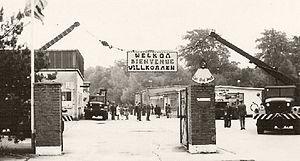
Camp Reine Astrid est le nom d'une ancienne caserne belge qui a été érigée après la Seconde Guerre mondiale par les forces occupantes belges en 1948 sur un territoire de 37 hectares à Propsteier Wald, un bois faisant partie des villes d'Eschweiler et de Stolberg dans l'ancien Landkreis d'Aix-la-Chapelle. Le nom officiel était quartier Reine Astrid en français et Kwartier Koningin Astrid en néerlandais – en hommage à la quatrième reine belge Astrid de Suède. Le caserne constituait alors une zone extraterritoriale. L'affectation de la caserne était le dépôt logistique et de munitions. La clôture qui entoure la caserne avait une longueur d'environ 10 km, enfermant une superficie de 350 hectares.